Estadio Nuevo Laredo

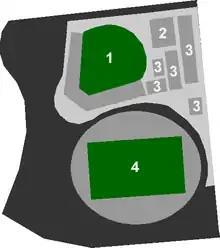
Map of Ciudad Deportiva: 1.Estadio Nuevo Laredo 2.Nuevo Laredo Multidisciplinary Gymnasium 3. Tennis and Squash Courts 4. Future Soccer Stadium

The Estadio Nuevo Laredo (Nuevo Laredo Stadium), is a 12,000 seat baseball stadium located in Nuevo Laredo, Tamaulipas, Mexico. It was home to the Tecolotes de Nuevo Laredo from the Mexican Baseball League. The stadium was completed in 2007 as part of Phase I of Ciudad Deportiva, a new sports complex that also houses the Nuevo Laredo Multidisciplinary Gymnasium. The stadium was inaugurated on March 20, 2008 in a game in which the Tecolotes defeated 5-0 the Acereros de Monclova. The stadium has been criticized because of its distance from the city, despite public transportation that has routes from strategic points before and after games.